History of Pakistan (1947–present)

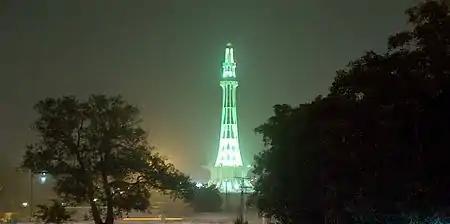
The unity symbol of Pakistan, "Minar-e-Pakistan", glances in 2005

Shaukat Aziz became prime minister in 2004. His government achieved positive results on the economic front, but his proposed social reforms were met with resistance. The far-right Muttahida Majlis-e-Amal mobilised in fierce opposition to Musharraf and Aziz and their support for the US intervention in Afghanistan. Over two years Musharraf and Aziz survived several assassination attempts by al-Qaeda, including at least two where they had inside information from a member of the military. On foreign fronts allegations of nuclear proliferation damaged Musharraf and Aziz's credibility. Repression and subjugation in tribal areas of Pakistan led to heavy fighting in Warsk with 400 al-Qaeda operatives in March 2004. This new conflict caused the government to sign a truce with the Taliban on 5September 2006 but sectarian violence continued.